Pteridomania

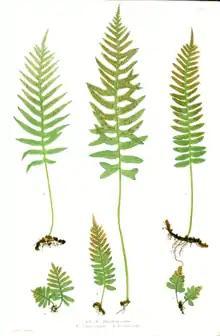
A plate from "The Ferns of Great Britain and Ireland", a book from the era of pteridomania

"Pteridomania", meaning "Fern Madness" or "Fern Craze", a compound of "Pteridophytes" and "mania", was coined in 1855 by Charles Kingsley in his book "Glaucus, or the Wonders of the Shore":